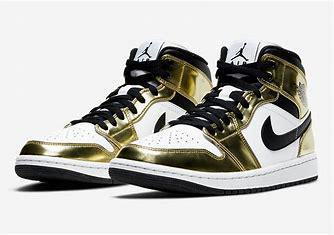
Brand: Jordan
Model: 1